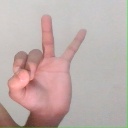
अक्षर: ण